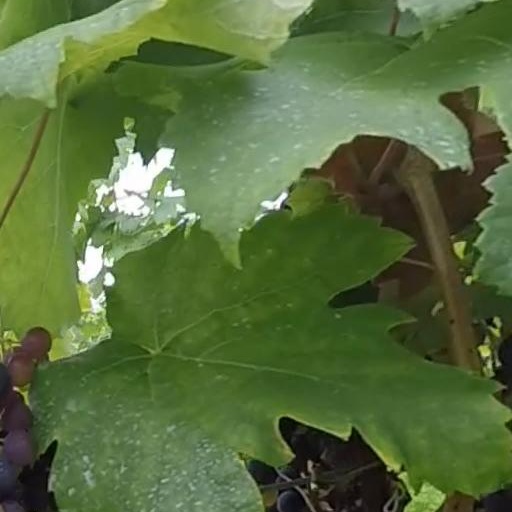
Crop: grape